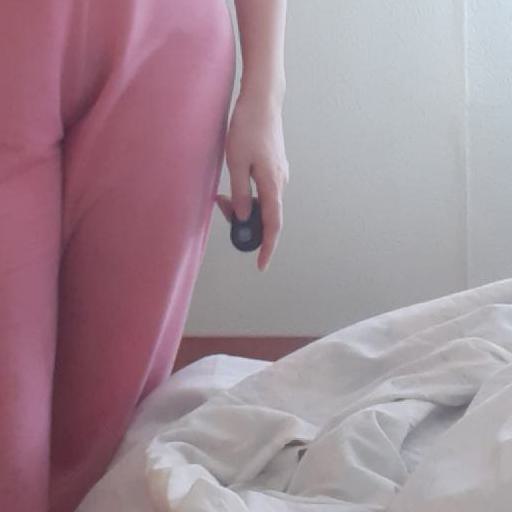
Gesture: no_gesture